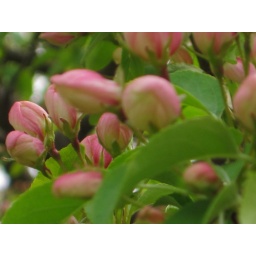
tree near our house